Nate Martin

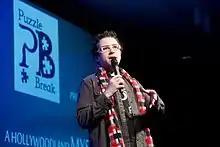

Nate Martin (born January 13, 1983) is an American entrepreneur, game designer, and software executive. He is the co-founder and CEO of the escape room company Puzzle Break. He is often referred to as the "Founding Father of Escape Rooms."